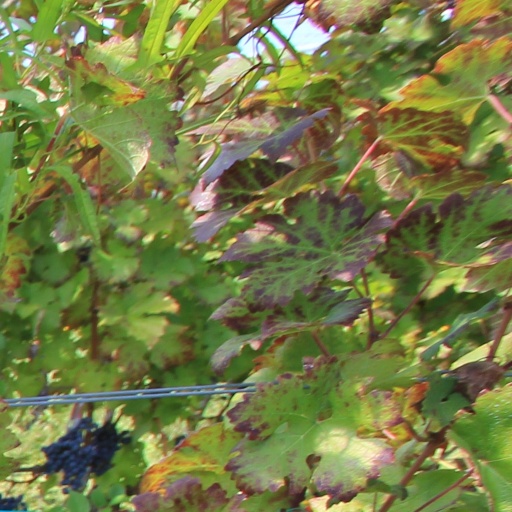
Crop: grape